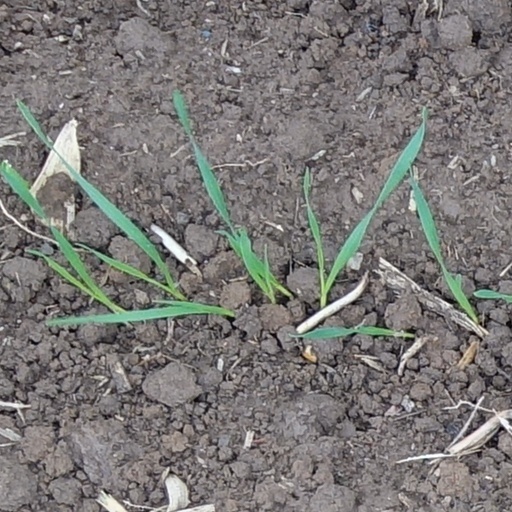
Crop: wheat